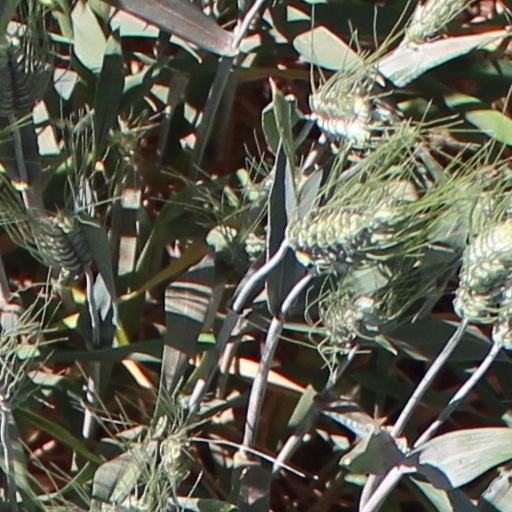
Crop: wheat